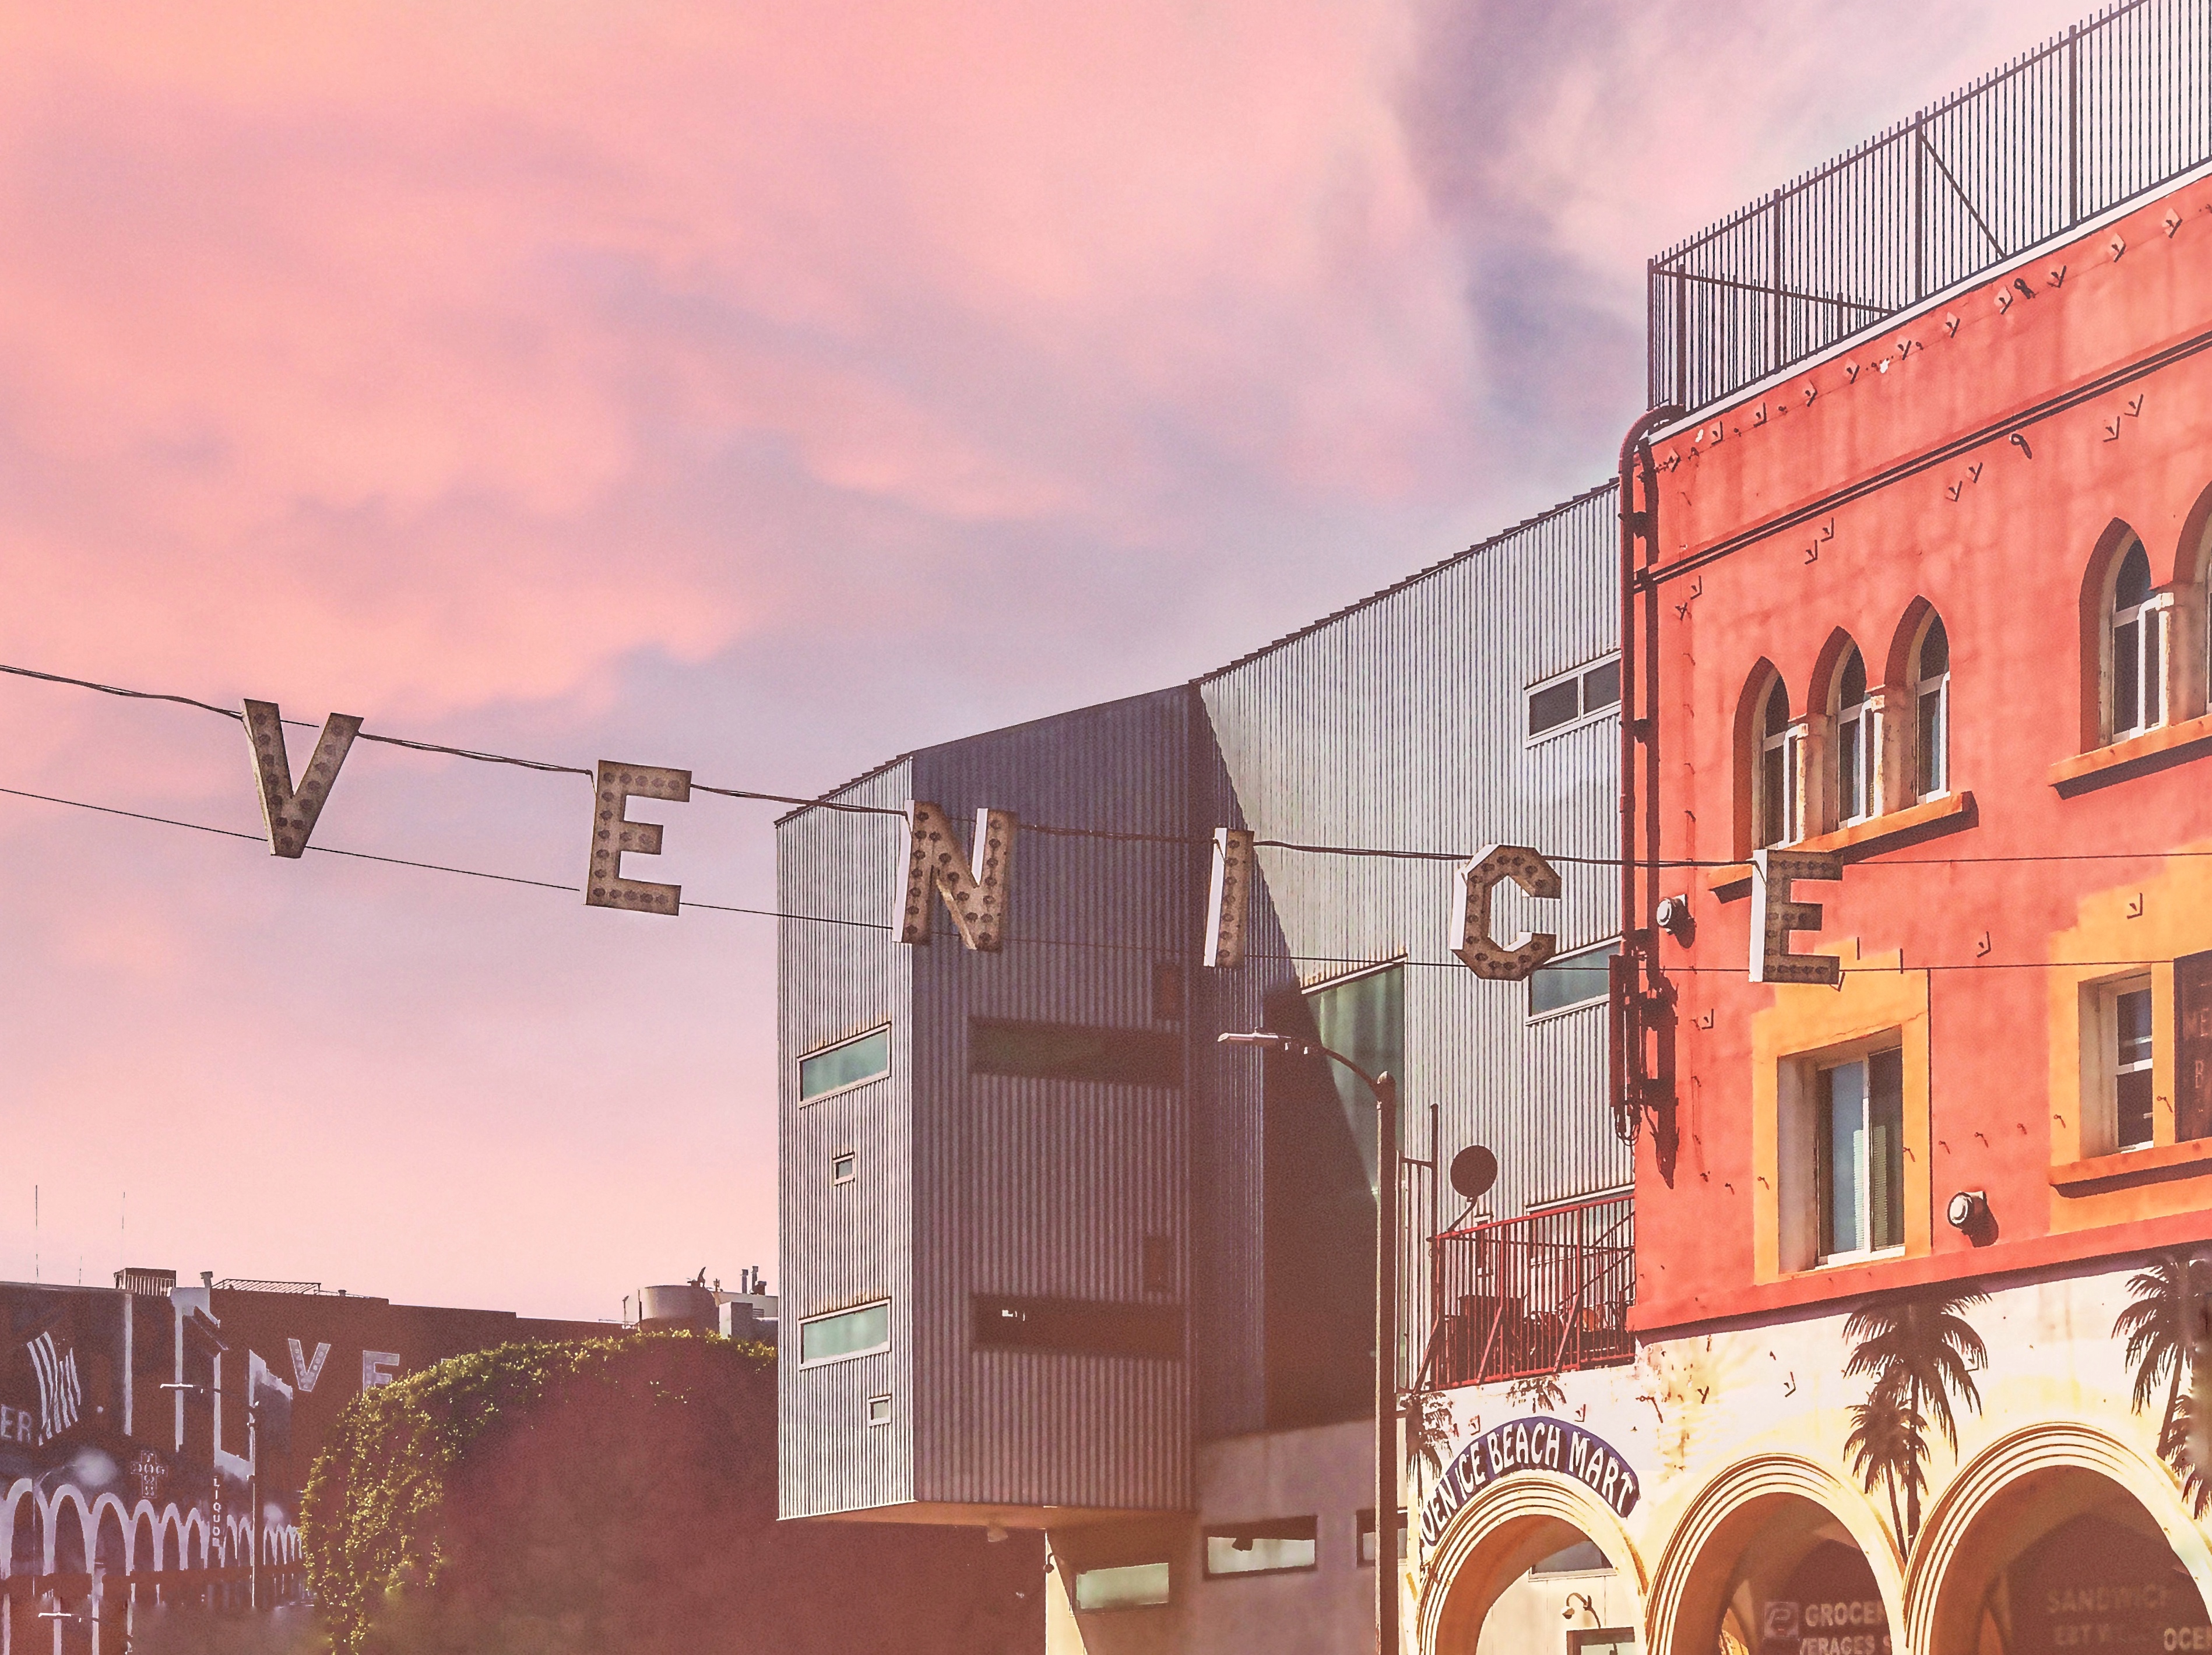
sky, pink, urban area, architecture, neighbourhood, town, wall, building, line, Material property, facade, city, residential area, house, Tints and shades, mural